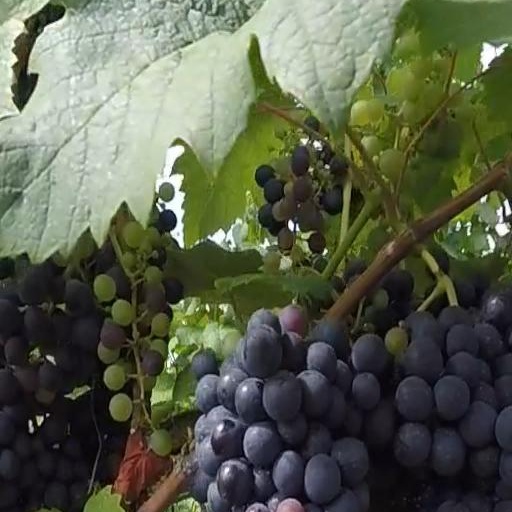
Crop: grape